Society of Saint Francis

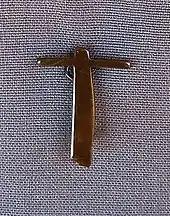
A CompSSF lapel badge

Shortly after World War I, the Revd Douglas Downes, an economics don at Oxford University, and a few friends gave practical expression to their sympathy with and concern for victims of the depression by going out onto the roads and sharing the life of the homeless men and boys, looking for work from town to town. In 1921, a Dorset landowner, Lord Sandwich, offered a small farm property (now Hilfield Friary), and here the group of friends was able to offer shelter to the exhausted wayfarers and others in temporary need of help.